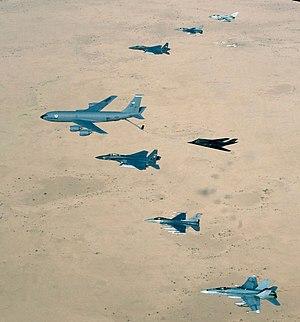
L'United States Air Force devint un service militaire séparé le 18 septembre 1947, avec l'adoption du National Security Act de 1947. L'Act créa le National Military Establishment, plus tard renommé United States Department of Defense, qui était composé de quatre des cinq branches, la United States Army, le United States Marine Corps, la United States Navy et une Air Force nouvellement créée.
Un avion militaire est un avion développé pour répondre aux besoins des forces armées d'un pays. Il existe deux catégories principales, en fonction des missions : les avions de combat dotés d'armements offensifs ; les avions de soutien, non armés ou dotés d'armes de défense.
La Force aérienne royale australienne est la composante aérienne des forces armées de l'Australie, l'Australian Defence Force.